Africa

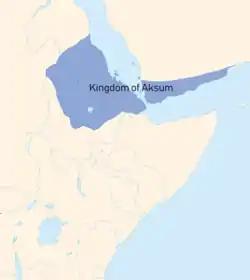
The Kingdom of Aksum in the 6th century AD, including the present-day Arabian Peninsula and East Africa

In the Horn of Africa, there was the Land of Punt, a kingdom on the Red Sea, likely located in modern-day Eritrea or northern Somaliland. The Ancient Egyptians initially traded via middle-men with Punt until in 2350BC when they established direct relations. They would become close trading partners for over a millennium. Towards the end of the ancient period, northern Ethiopia and Eritrea bore the Kingdom of D'mt beginning in 980BC. In modern-day Somalia and Djibouti there was the Macrobian Kingdom, with archaeological discoveries indicating the possibility of other unknown sophisticated civilisations at this time. After D'mt's fall in the 5th century BC the Ethiopian Plateau came to be ruled by numerous smaller unknown kingdoms who experienced strong south Arabian influence, until the growth and expansion of Aksum in the 1st century BC. Along the Horn's coast there were many ancient Somali city-states that thrived off of the wider Red Sea trade and transported their cargo via beden, exporting myrrh, frankincense, spices, gum, incense, and ivory, with freedom from Roman interference causing Indians to give the cities a lucrative monopoly on cinnamon from ancient India.